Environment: real
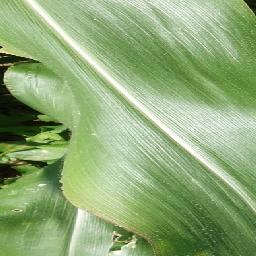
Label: healthy